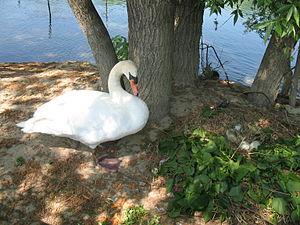
Cygne s'occupant de son nid avec ses oeufs. Photo prise en bord de Marne à Noisy le grand (93) France
Le Cygne tuberculé ou Cygne muet est une espèce d'oiseaux de la famille des anatidés. Le premier nom de l'animal provient de la bosse qu'il a sur le bec, appelée tubercule, et le second du fait qu'il émet de rares cris plutôt de faible puissance.